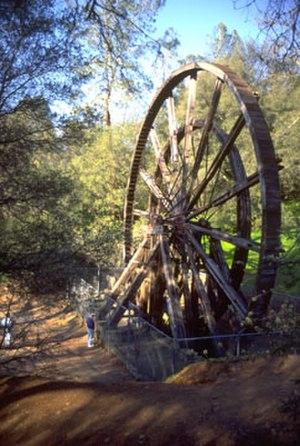
Ceci est la liste des lieux historiques inscrits sur le registre national dans le comté d'Amador en Californie.